Alina Prokopeva

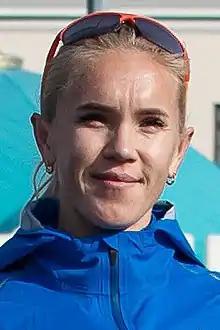

Alina Prokopeva (born 16 August 1985, v. Arino) is a female Russian long-distance runner. She competed in the marathon event at the 2015 World Championships in Athletics in Beijing, China.